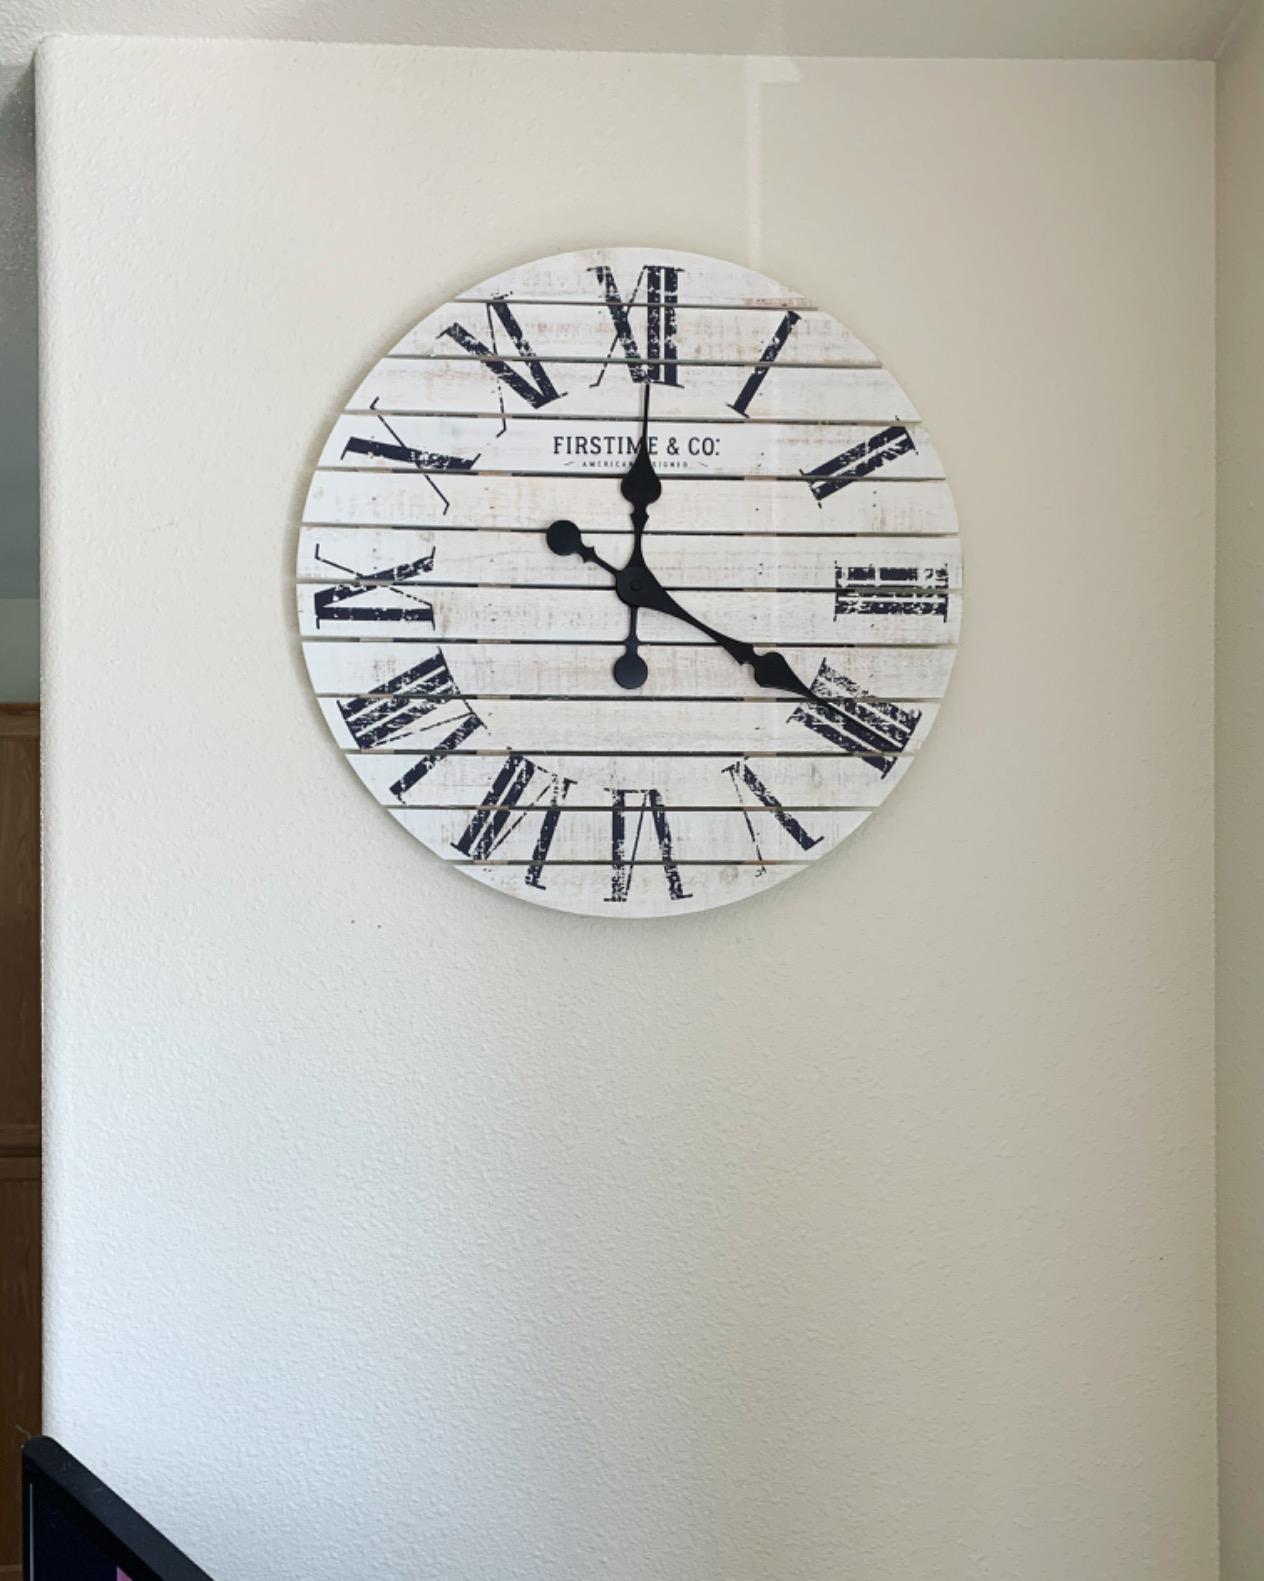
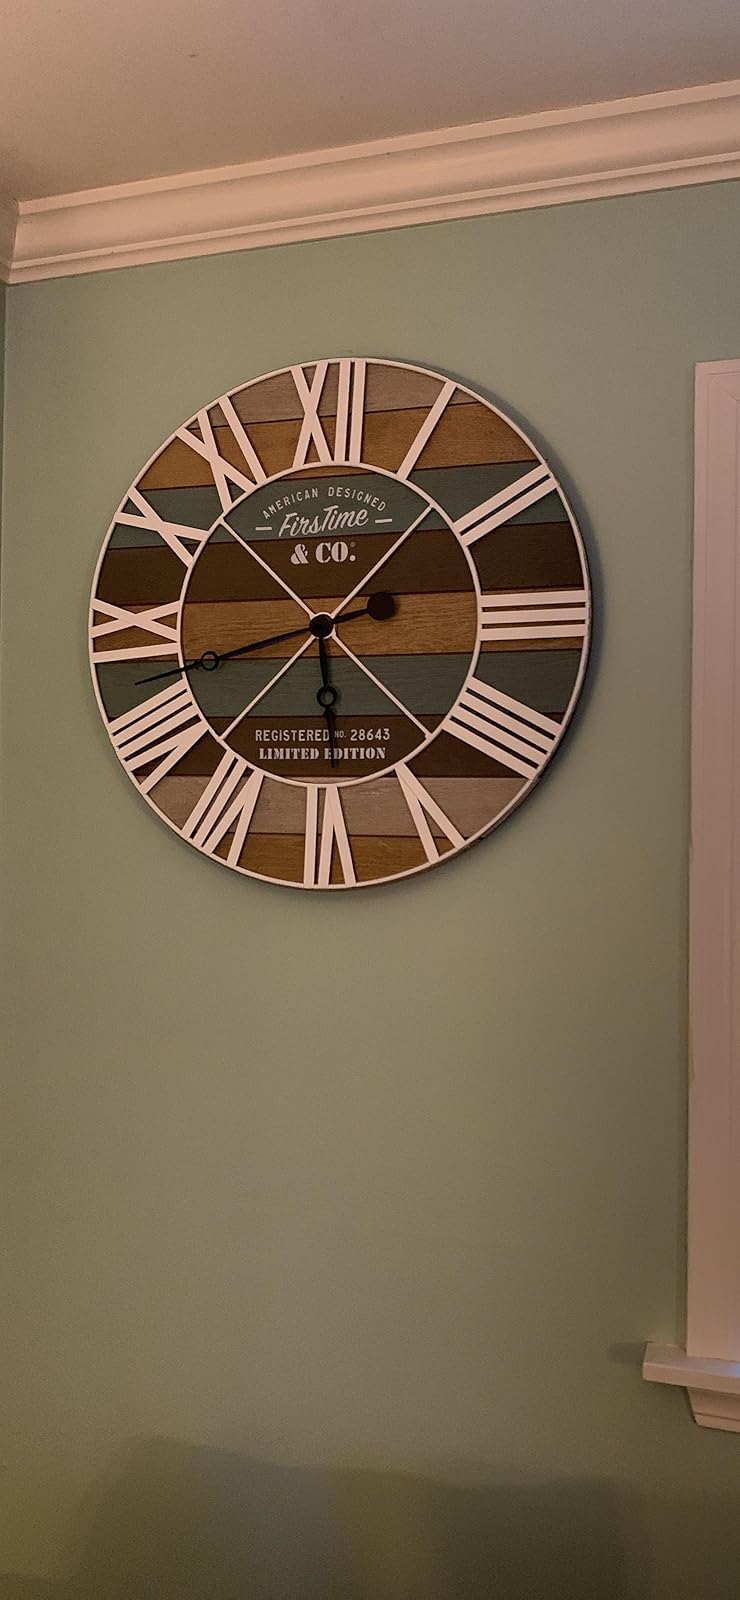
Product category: clock
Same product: no